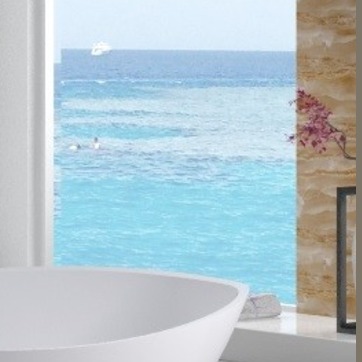
Material: water